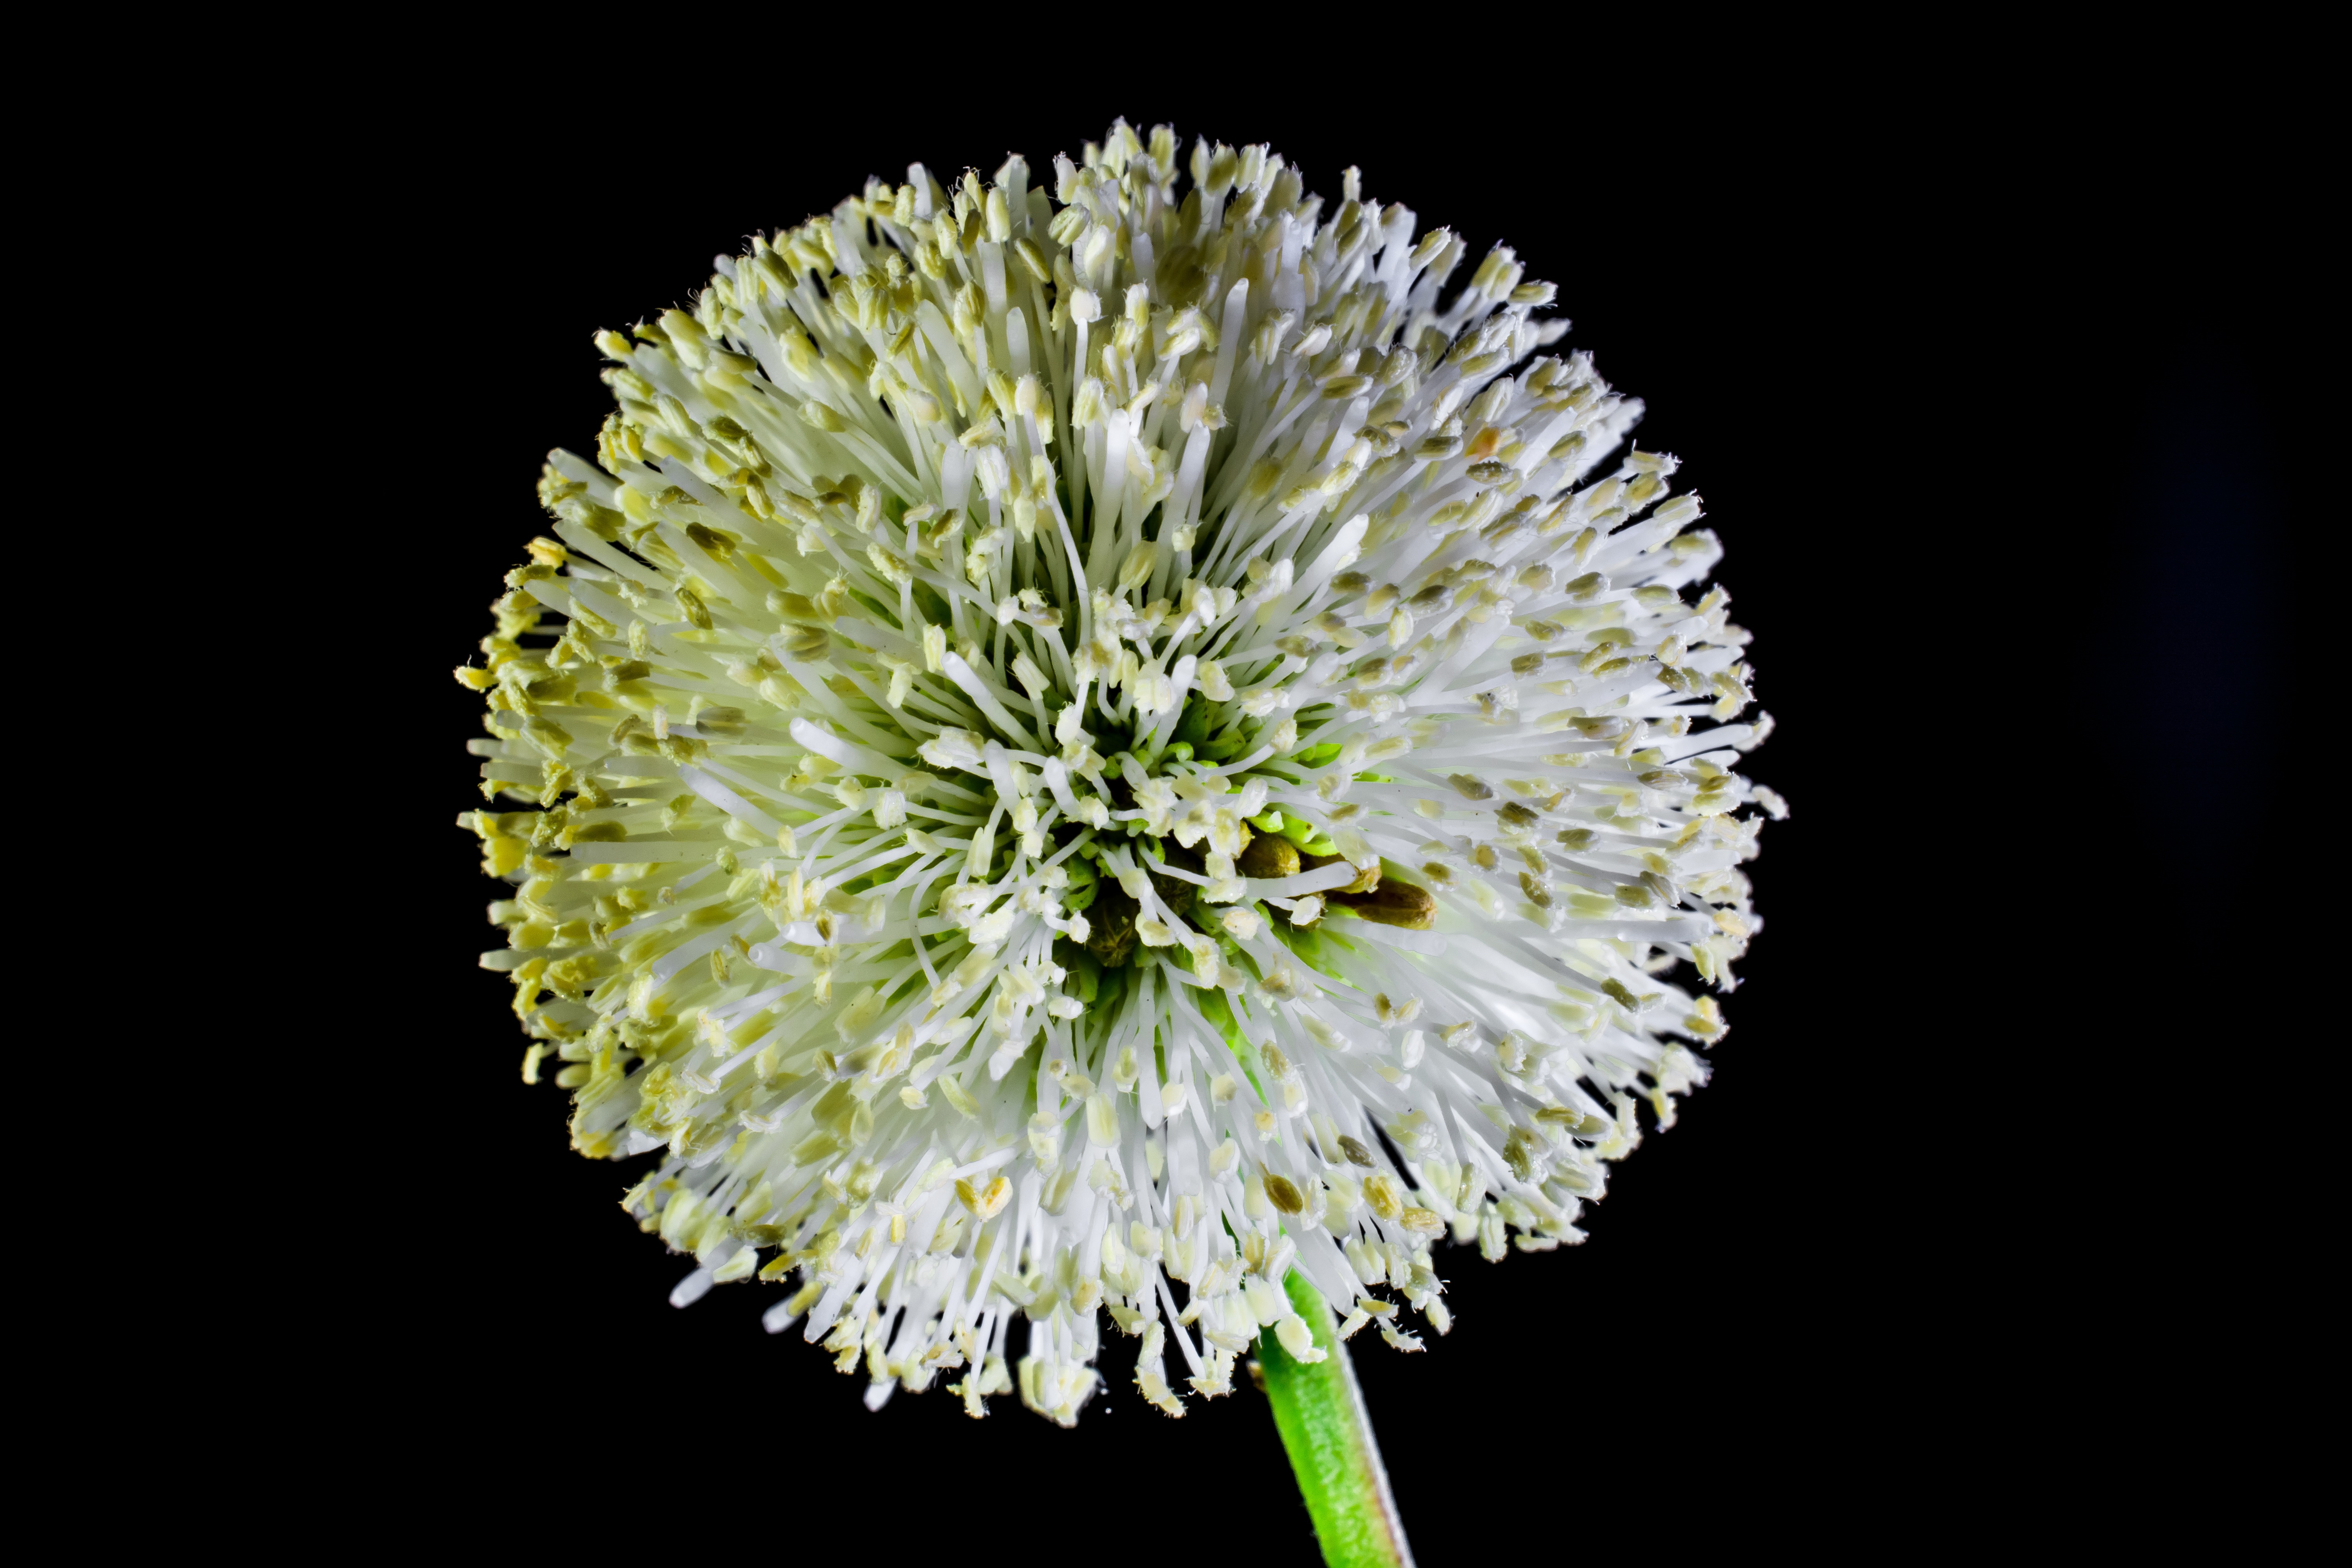
plant, white, dandelion, flower, petal, food, produce, botany, flora, wild flower, macro photography, flowering plant, daisy family, small flower, plant stem, land plant, onion genus